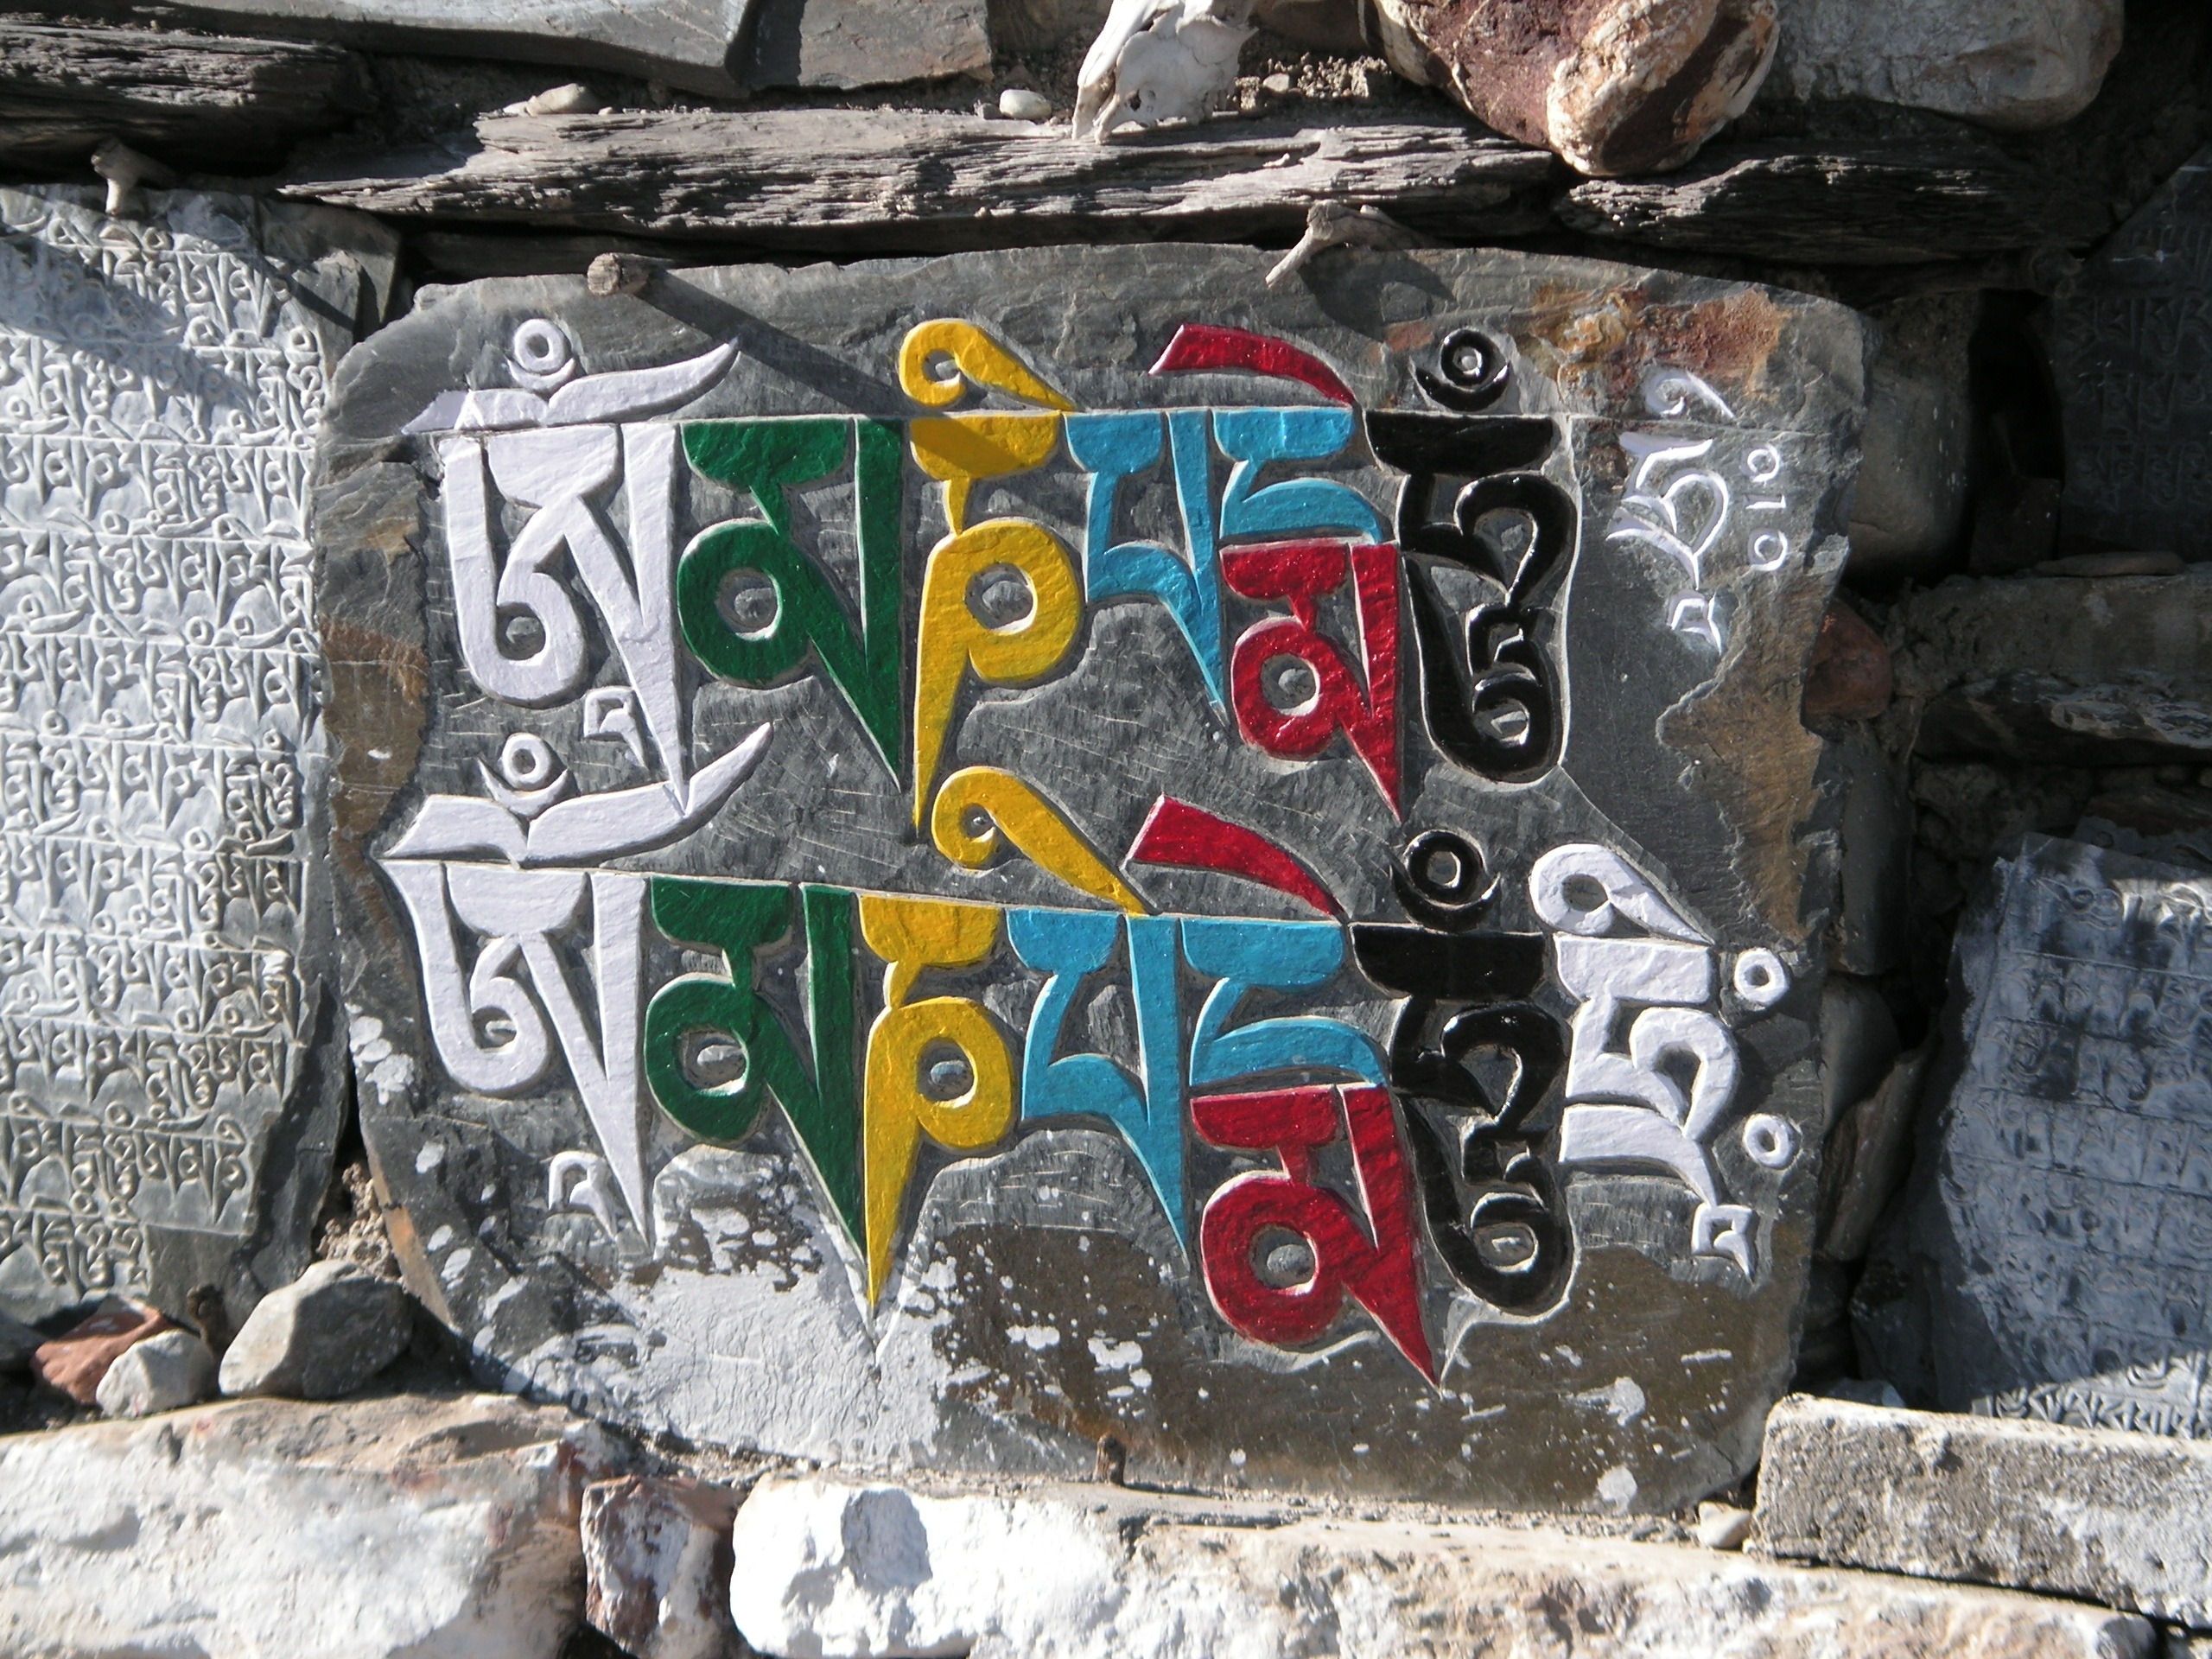
wall, vehicle, buddhist, graffiti, street art, nepal, art, scrap, mantra, himalayas, automotive exterior, annapurna circle